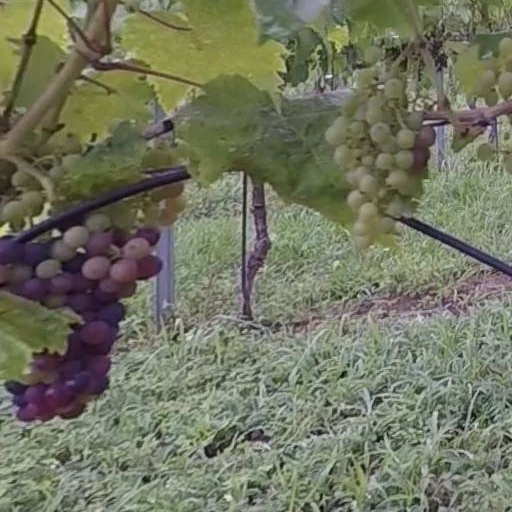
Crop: grape